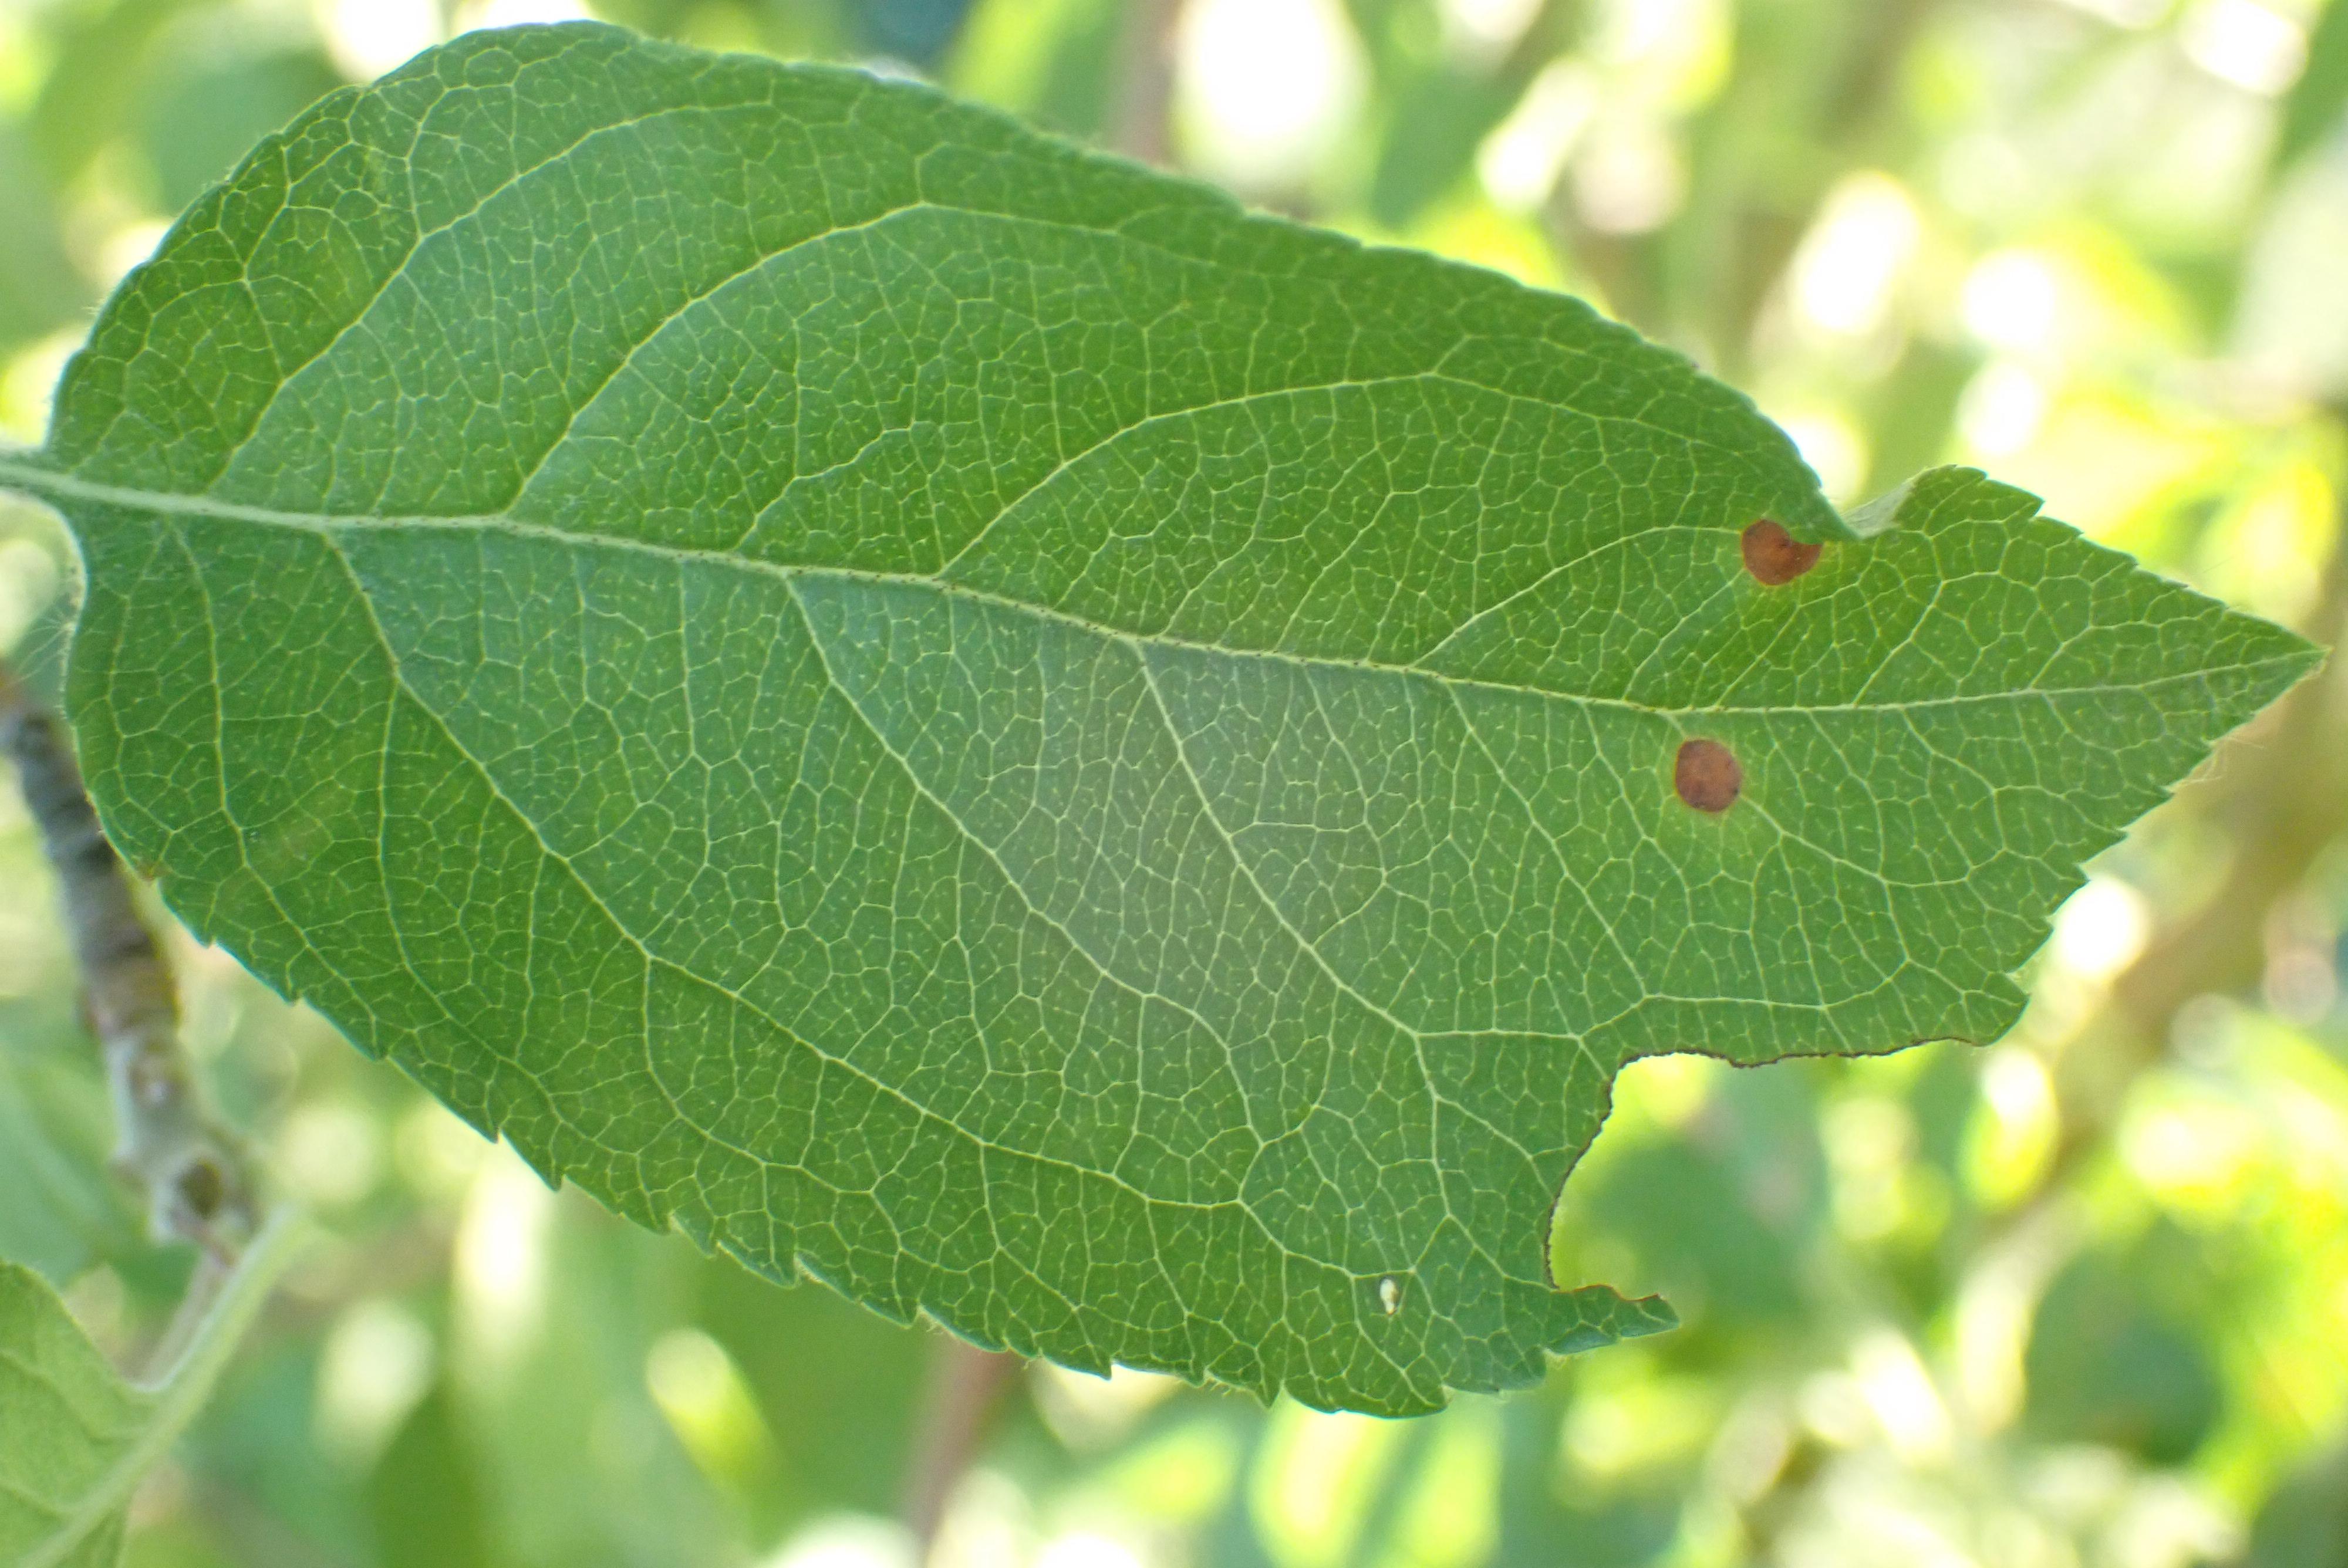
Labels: frog_eye_leaf_spot